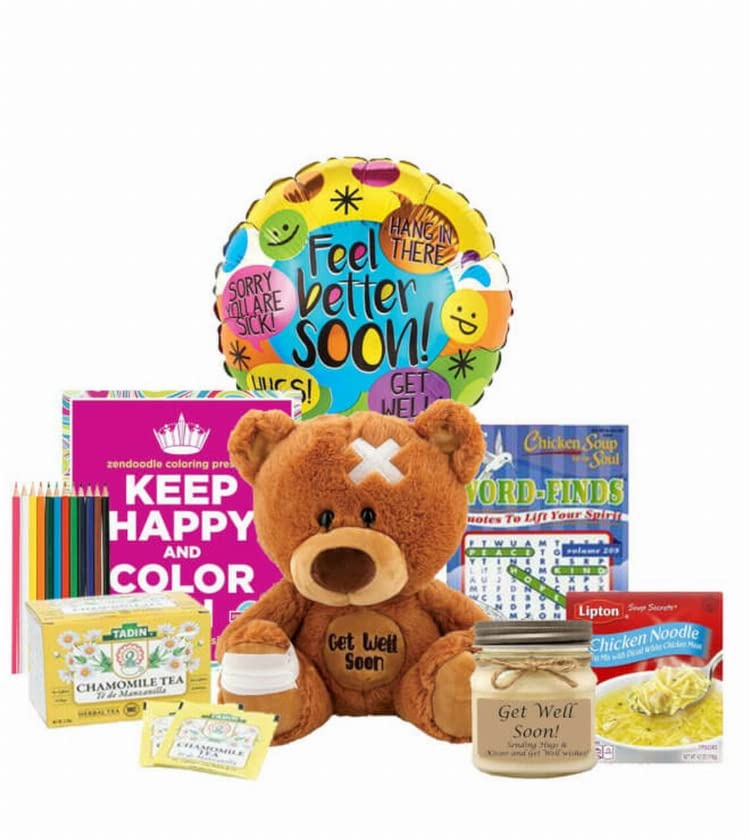
Item Name: Easter Basket for Kids Sunshine Little Duckling Gift Pail Yellow with Toys and Candy
Value: 1.0
Unit: Count

Price: 92.99